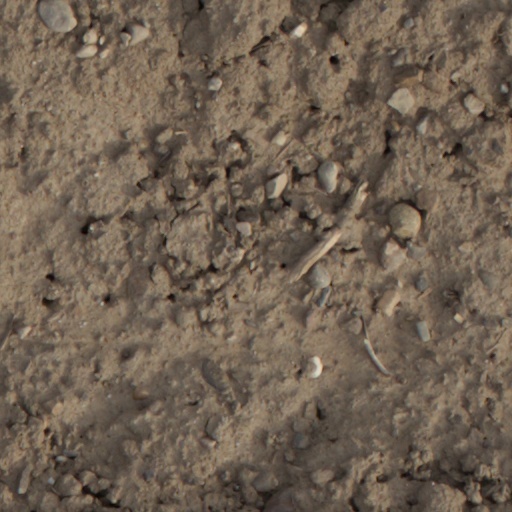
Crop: wheat